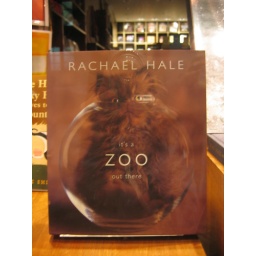
cat in a fish bowl on a book